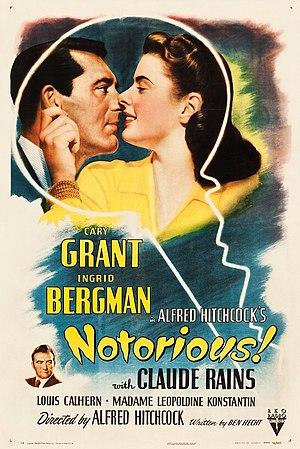
Les Enchaînés est un film d'espionnage américain réalisé par Alfred Hitchcock, sorti en 1946.